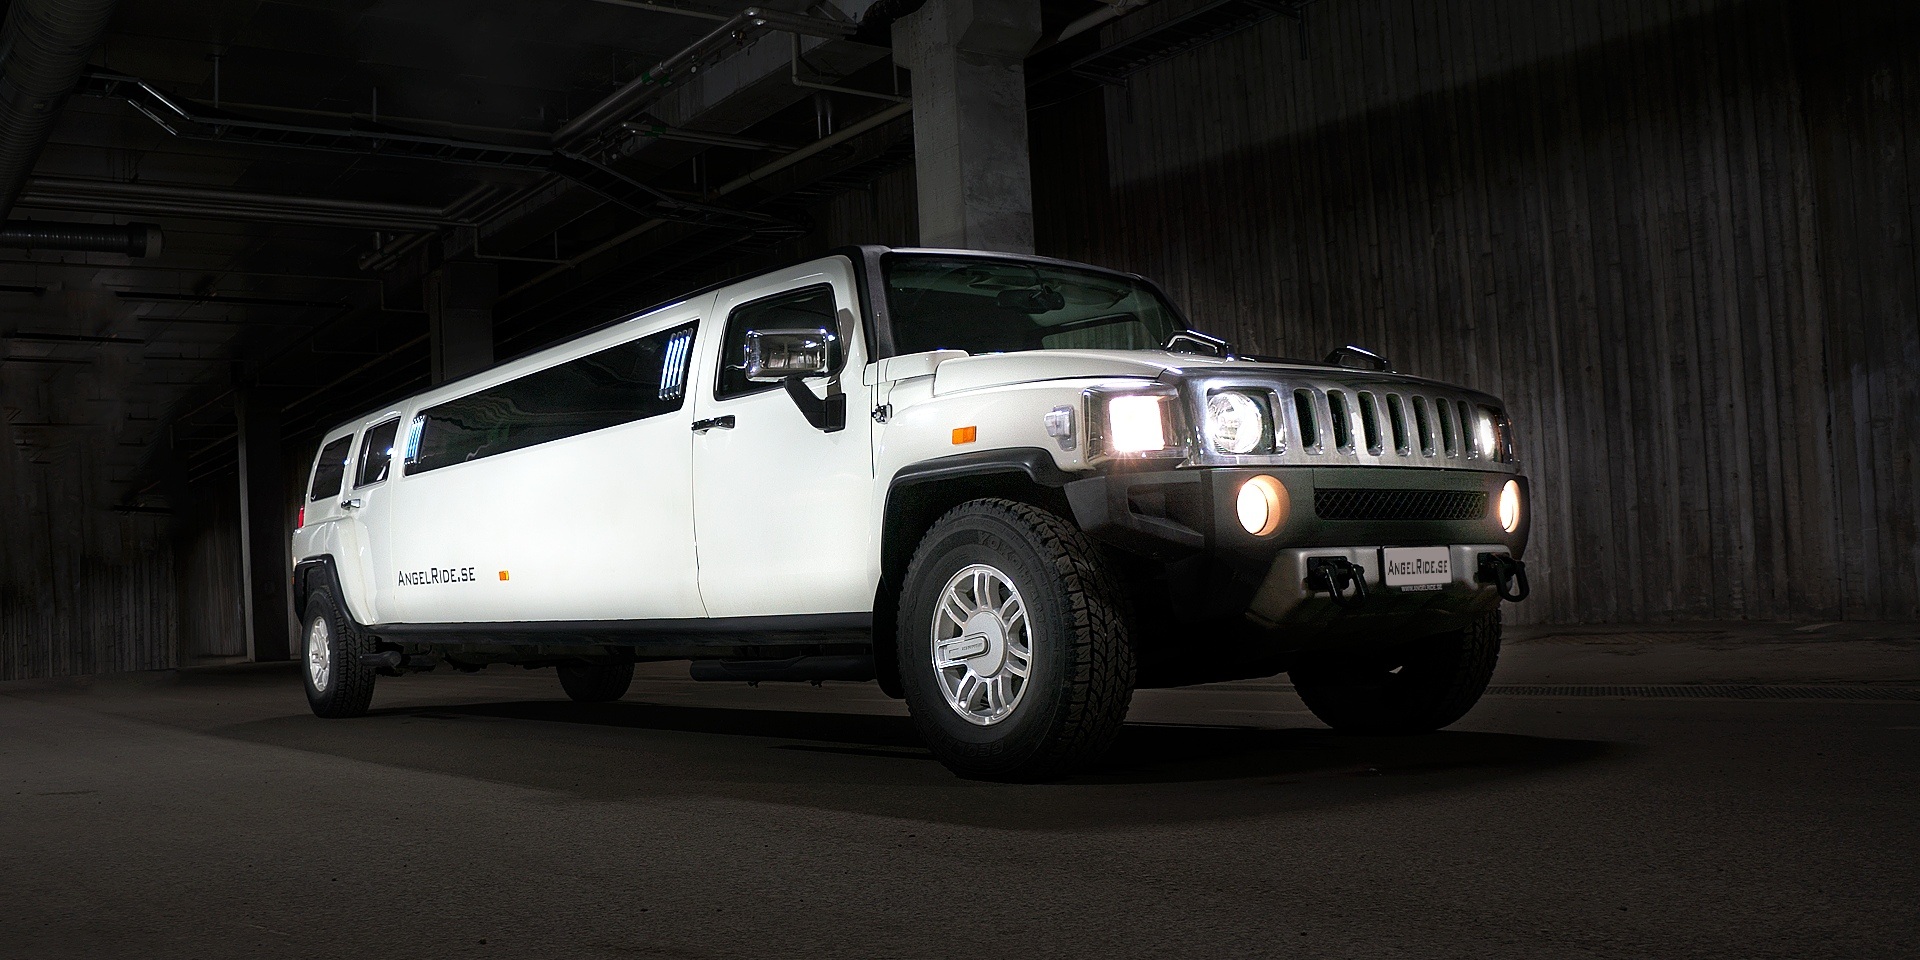
technology, car, wheel, travel, transportation, transport, vehicle, clean, business, headlight, tire, motor vehicle, bumper, long, automobiles, luxury, stretch, new, elegant, limo, shiny, hummer, limousine, wealth, luxurious, off road vehicle, luxury cars, sport utility vehicle, land vehicle, automotive exterior, automotive design, luxury vehicle, hummer h3, hummer h2, angelride, hummer h3t